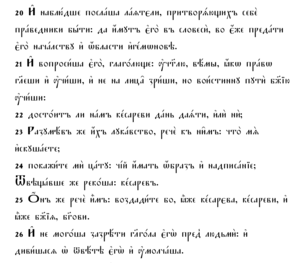
Kirkeslavisk
Et eksempel på moderne kirkeslavisk typografi. En reproduktion af bibeludgaven fra 1900, der er baseret på 1755-versionen.Teksten er Lukasevangeliet kap. 20 v. 20-26.[1]
Kirkeslavisk er et liturgisk sprog, der anvendes indenfor visse ortodokse kirker i lande med slaviske sprog, af hvilke den Den russisk-ortodokse kirke er den største.